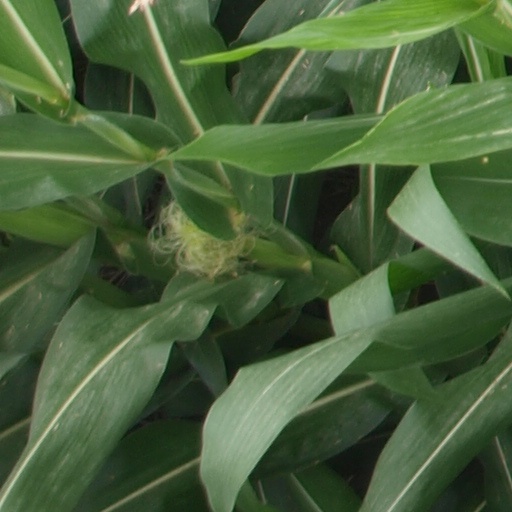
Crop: maize; corn